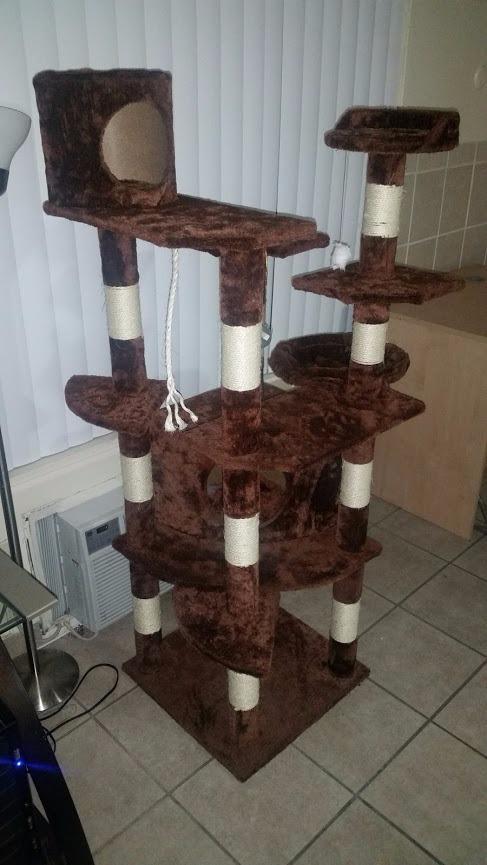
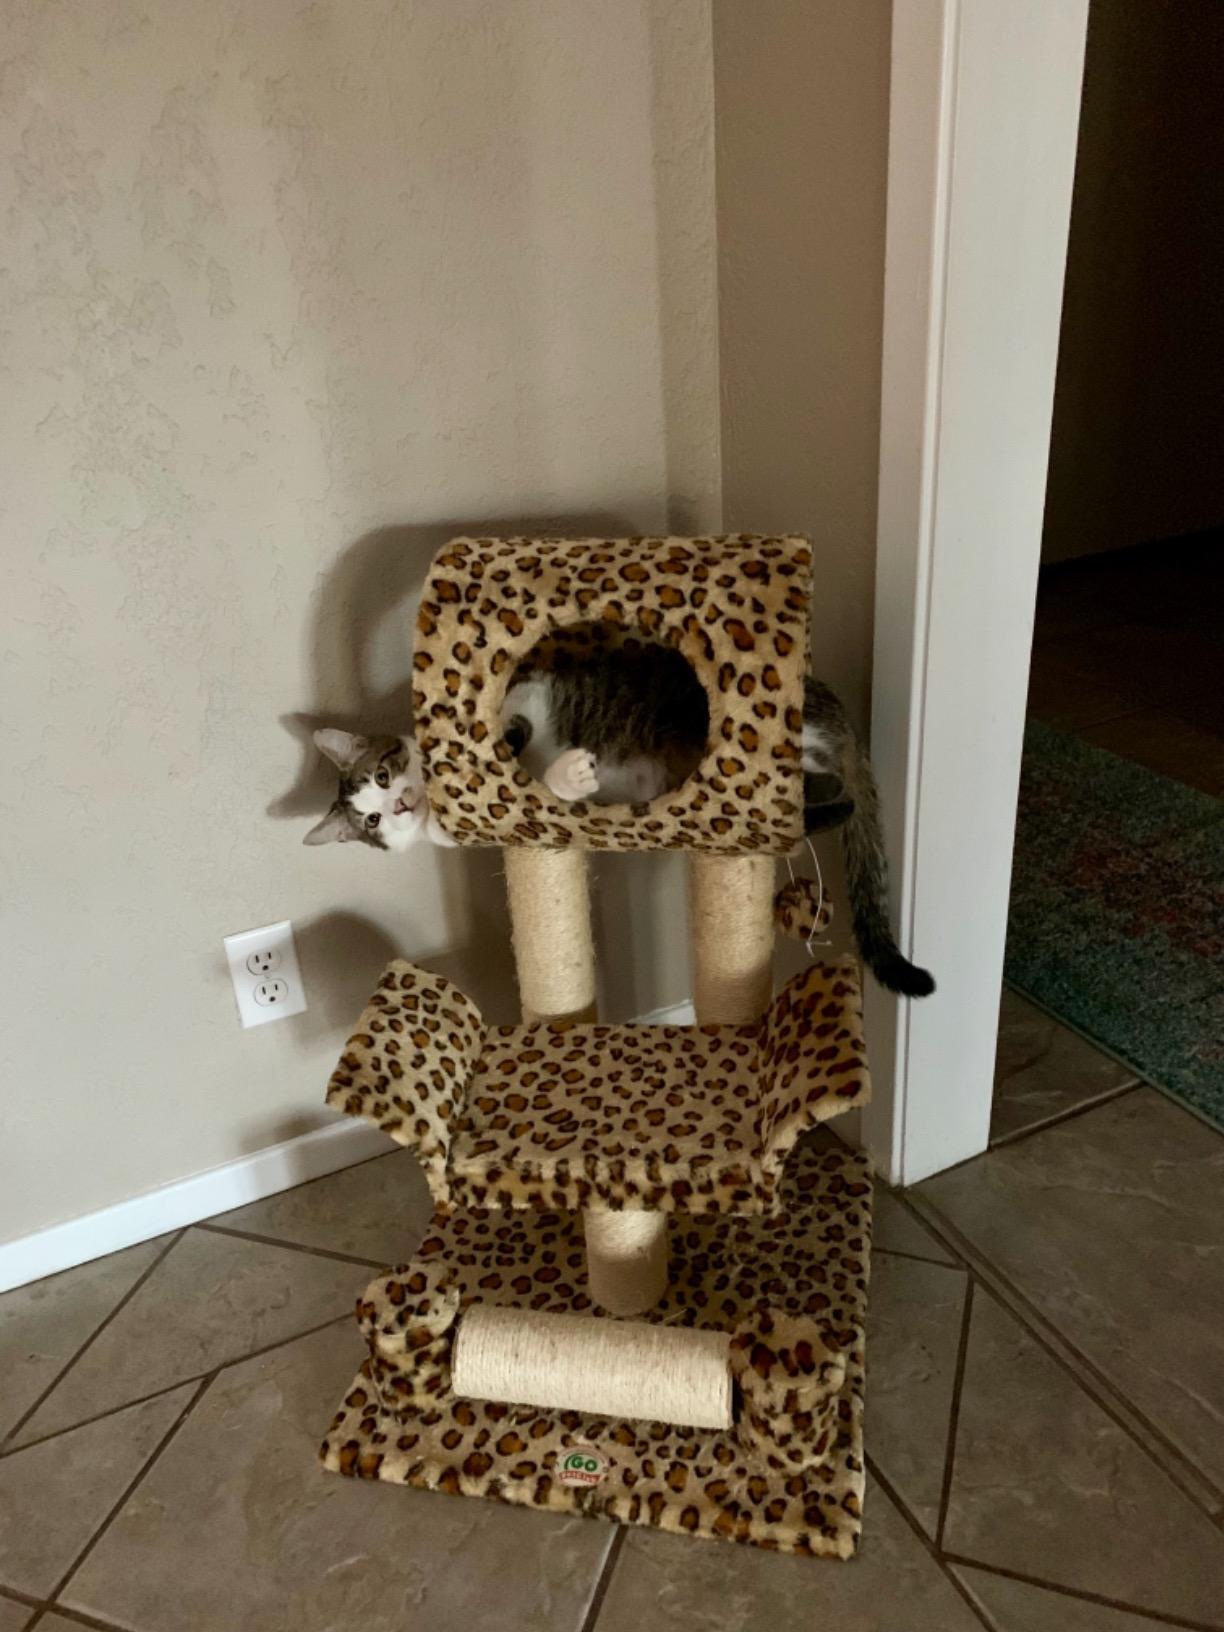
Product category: items_cat tree
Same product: no